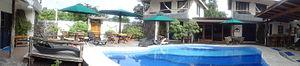
Une piscine est un bassin artificiel, étanche, rempli d'eau et dont les dimensions permettent à un être humain de s'y plonger au moins partiellement. Une piscine se différencie d'une cuve ou d'une baignade par ses équipements de filtration. Il existe différents types de piscine dont les caractéristiques varient en fonction de leurs destinations et de leur usage.